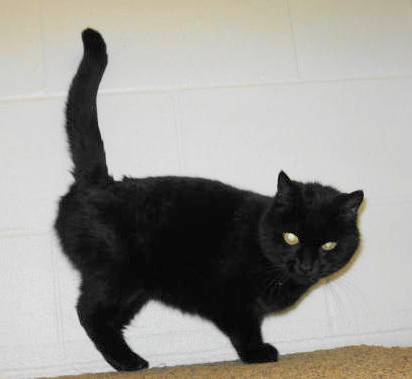
Label: cat